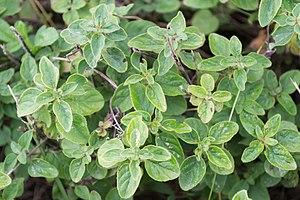
Gros plan sur menthe pouliot
La menthe pouliot ou pouliot est une plante herbacée de la famille des Lamiacées, originaire d'Europe, d'Afrique du Nord et d'Asie tempérée. Connue depuis l'Antiquité européenne comme plante médicinale, elle ne fut rattachée aux menthes qu'à l'époque moderne. Elle est également appelée flio en Afrique du Nord-Ouest.